In Search of Tomorrow

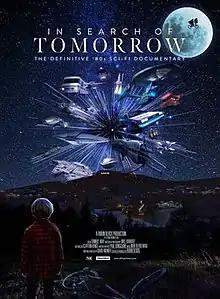
Film preview poster

In Search of Tomorrow is a 2022 documentary film, written and directed by David A. Weiner. It takes the viewer on a year-by-year deep dive into science fiction films of the 1980s, such as "Star Wars" (namely "The Empire Strikes Back" and "Return of the Jedi"), "", "Blade Runner", "E.T. the Extra-Terrestrial", "Back to the Future", "Dune", "RoboCop", "Aliens", "Tron", "WarGames", "The Terminator", "Ghostbusters", "Predator", "Akira", "The Road Warrior", "The Abyss", "Short Circuit", and several more. The film also examines the science and technology behind the fiction amid insider tales of the creative process.